Smart electric drive

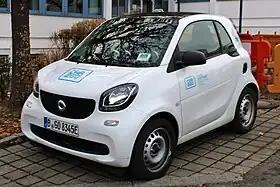
Smart EQ Fortwo

The Smart EQ Fortwo, formerly Smart Fortwo electric drive, "smart ed" or Smart Fortwo EV, is a battery electric vehicle variant of the Smart Fortwo city car made by Smart. Since 2020, Smart is only selling battery EVs.